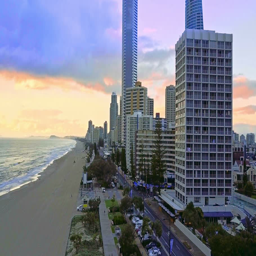
aerial of the skyline at sunset